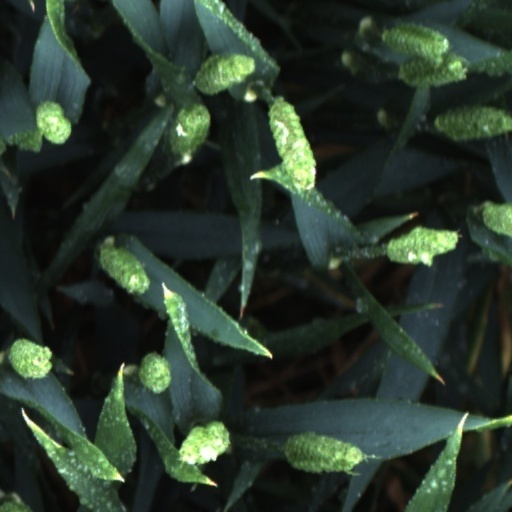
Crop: wheat